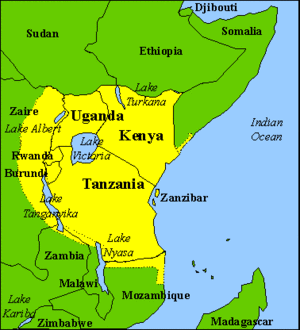
Swahili (sprog)
Udbredelsen af swahili.
Swahili er et bantusprog med vid udbredelse i Østafrika, især fra det sydlige Somalia til det nordlige Mozambique. Det er officielt sprog i Tanzania og nationalt sprog i Kenya. Swahili spiller en vigtig rolle som andetsprog i Østafrika. På Zanzibar tales en normgivende udgave af swahili.